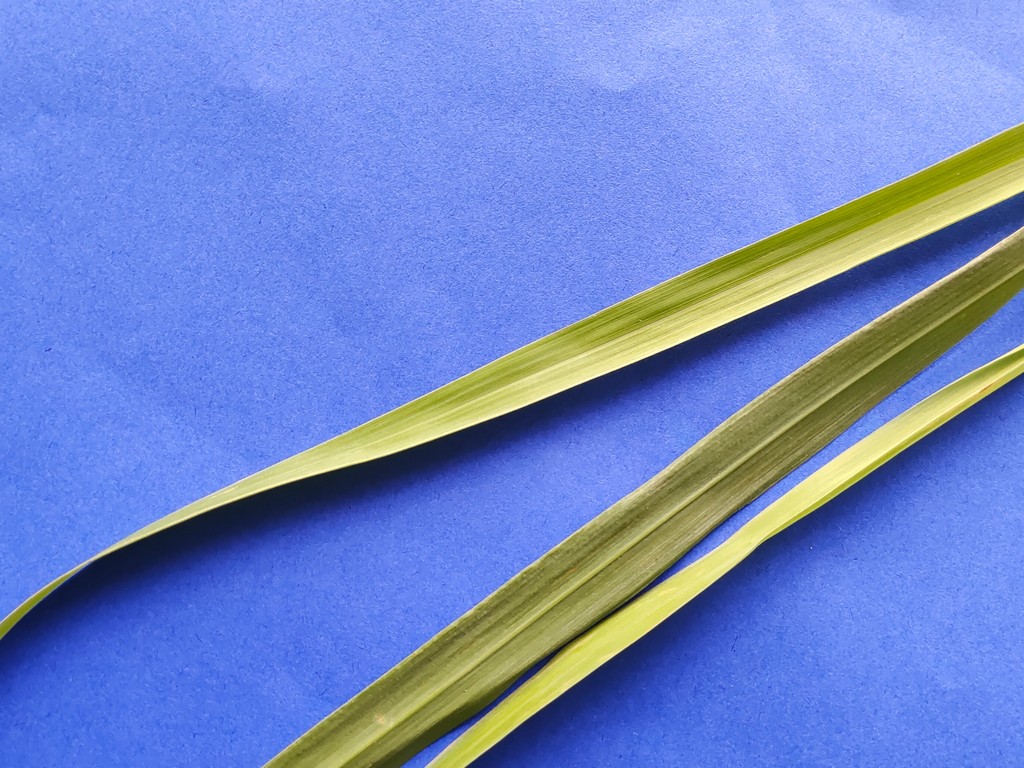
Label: Healthy